SS-Green Light Racing

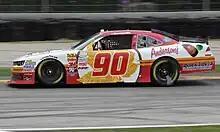
Andy Lally in the No. 90 in 2015

On October 19, 2017, it was announced that Spencer Boyd would drive the No. 76 Chevrolet Camaro full-time in 2018 for SSGLR. This would end up being the No. 07 team renumbered. The No. 76 came from sponsor Grunt Style's slogan/logo, which has the year 1776 on it because they sell Americana-themed products. Boyd would finish the year 26th in the final point standings, with a best race result of 17th. Boyd left for a Truck Series ride with Young's Motorsports for 2019.